Cel Damage

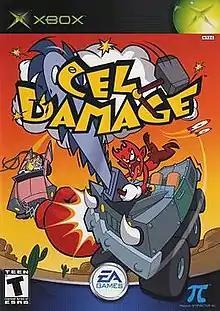

Cel Damage is a vehicular combat video game developed by Pseudo Interactive and published by Electronic Arts. The game was first released for Xbox on 14 November 2001, and for GameCube on 7 January 2002, in North America respectively. In Europe, the game launched for both consoles on 3 May 2002. A Europe-exclusive PlayStation 2 port, titled Cel Damage Overdrive, was released as a budget title by System 3 under their Play It label on 12 December 2002. A high-definition remaster, developed and published by Finish Line Games, titled Cel Damage HD, was released for PlayStation 3, PlayStation 4 and PlayStation Vita on 22 April 2014 in North America and 14 May 2014 in the PAL region. An Xbox One port followed worldwide, via the Xbox Games Store, on 11 March 2016. A Nintendo Switch port was released via the Nintendo eShop on 28 March 2019.